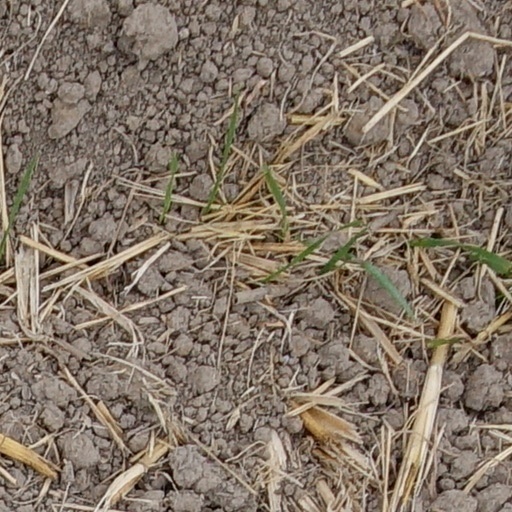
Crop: wheat